Alcatrazes Islands

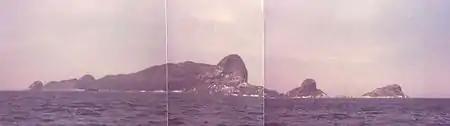
Reproduction of a montage of pictures of the archipelago.

The geomorphology of Alcatrazes is characterized by sandy sediments with less silt and clay. The archipelago consists of a biotite porphyritic granite.